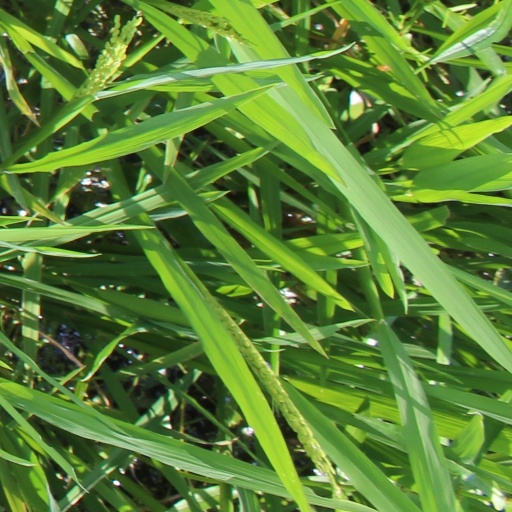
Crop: rice